P.E.S. College of Engineering

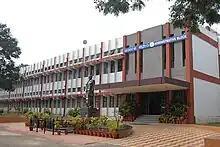
Administrative Block

P. E. S. College of Engineering (PESCE, standing for "People's Education Society College of Engineering") is an autonomous institute and technical engineering college located in Mandya, Karnataka, India. Established in 1962, it is run by the "People's Education Trust". It is an autonomous institute from the year 2008 under Visvesvaraya Technological University, Belgaum and is recognized by AICTE.